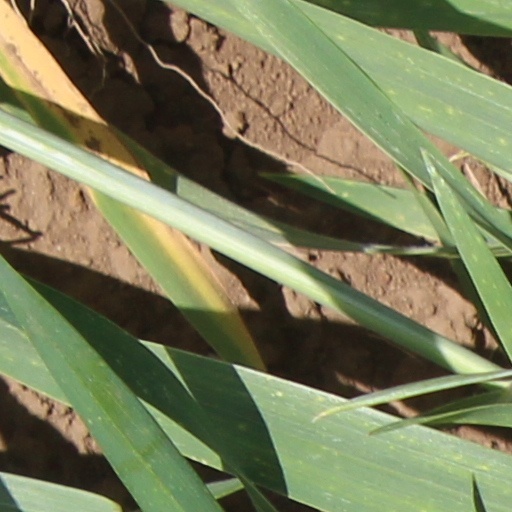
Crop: wheat